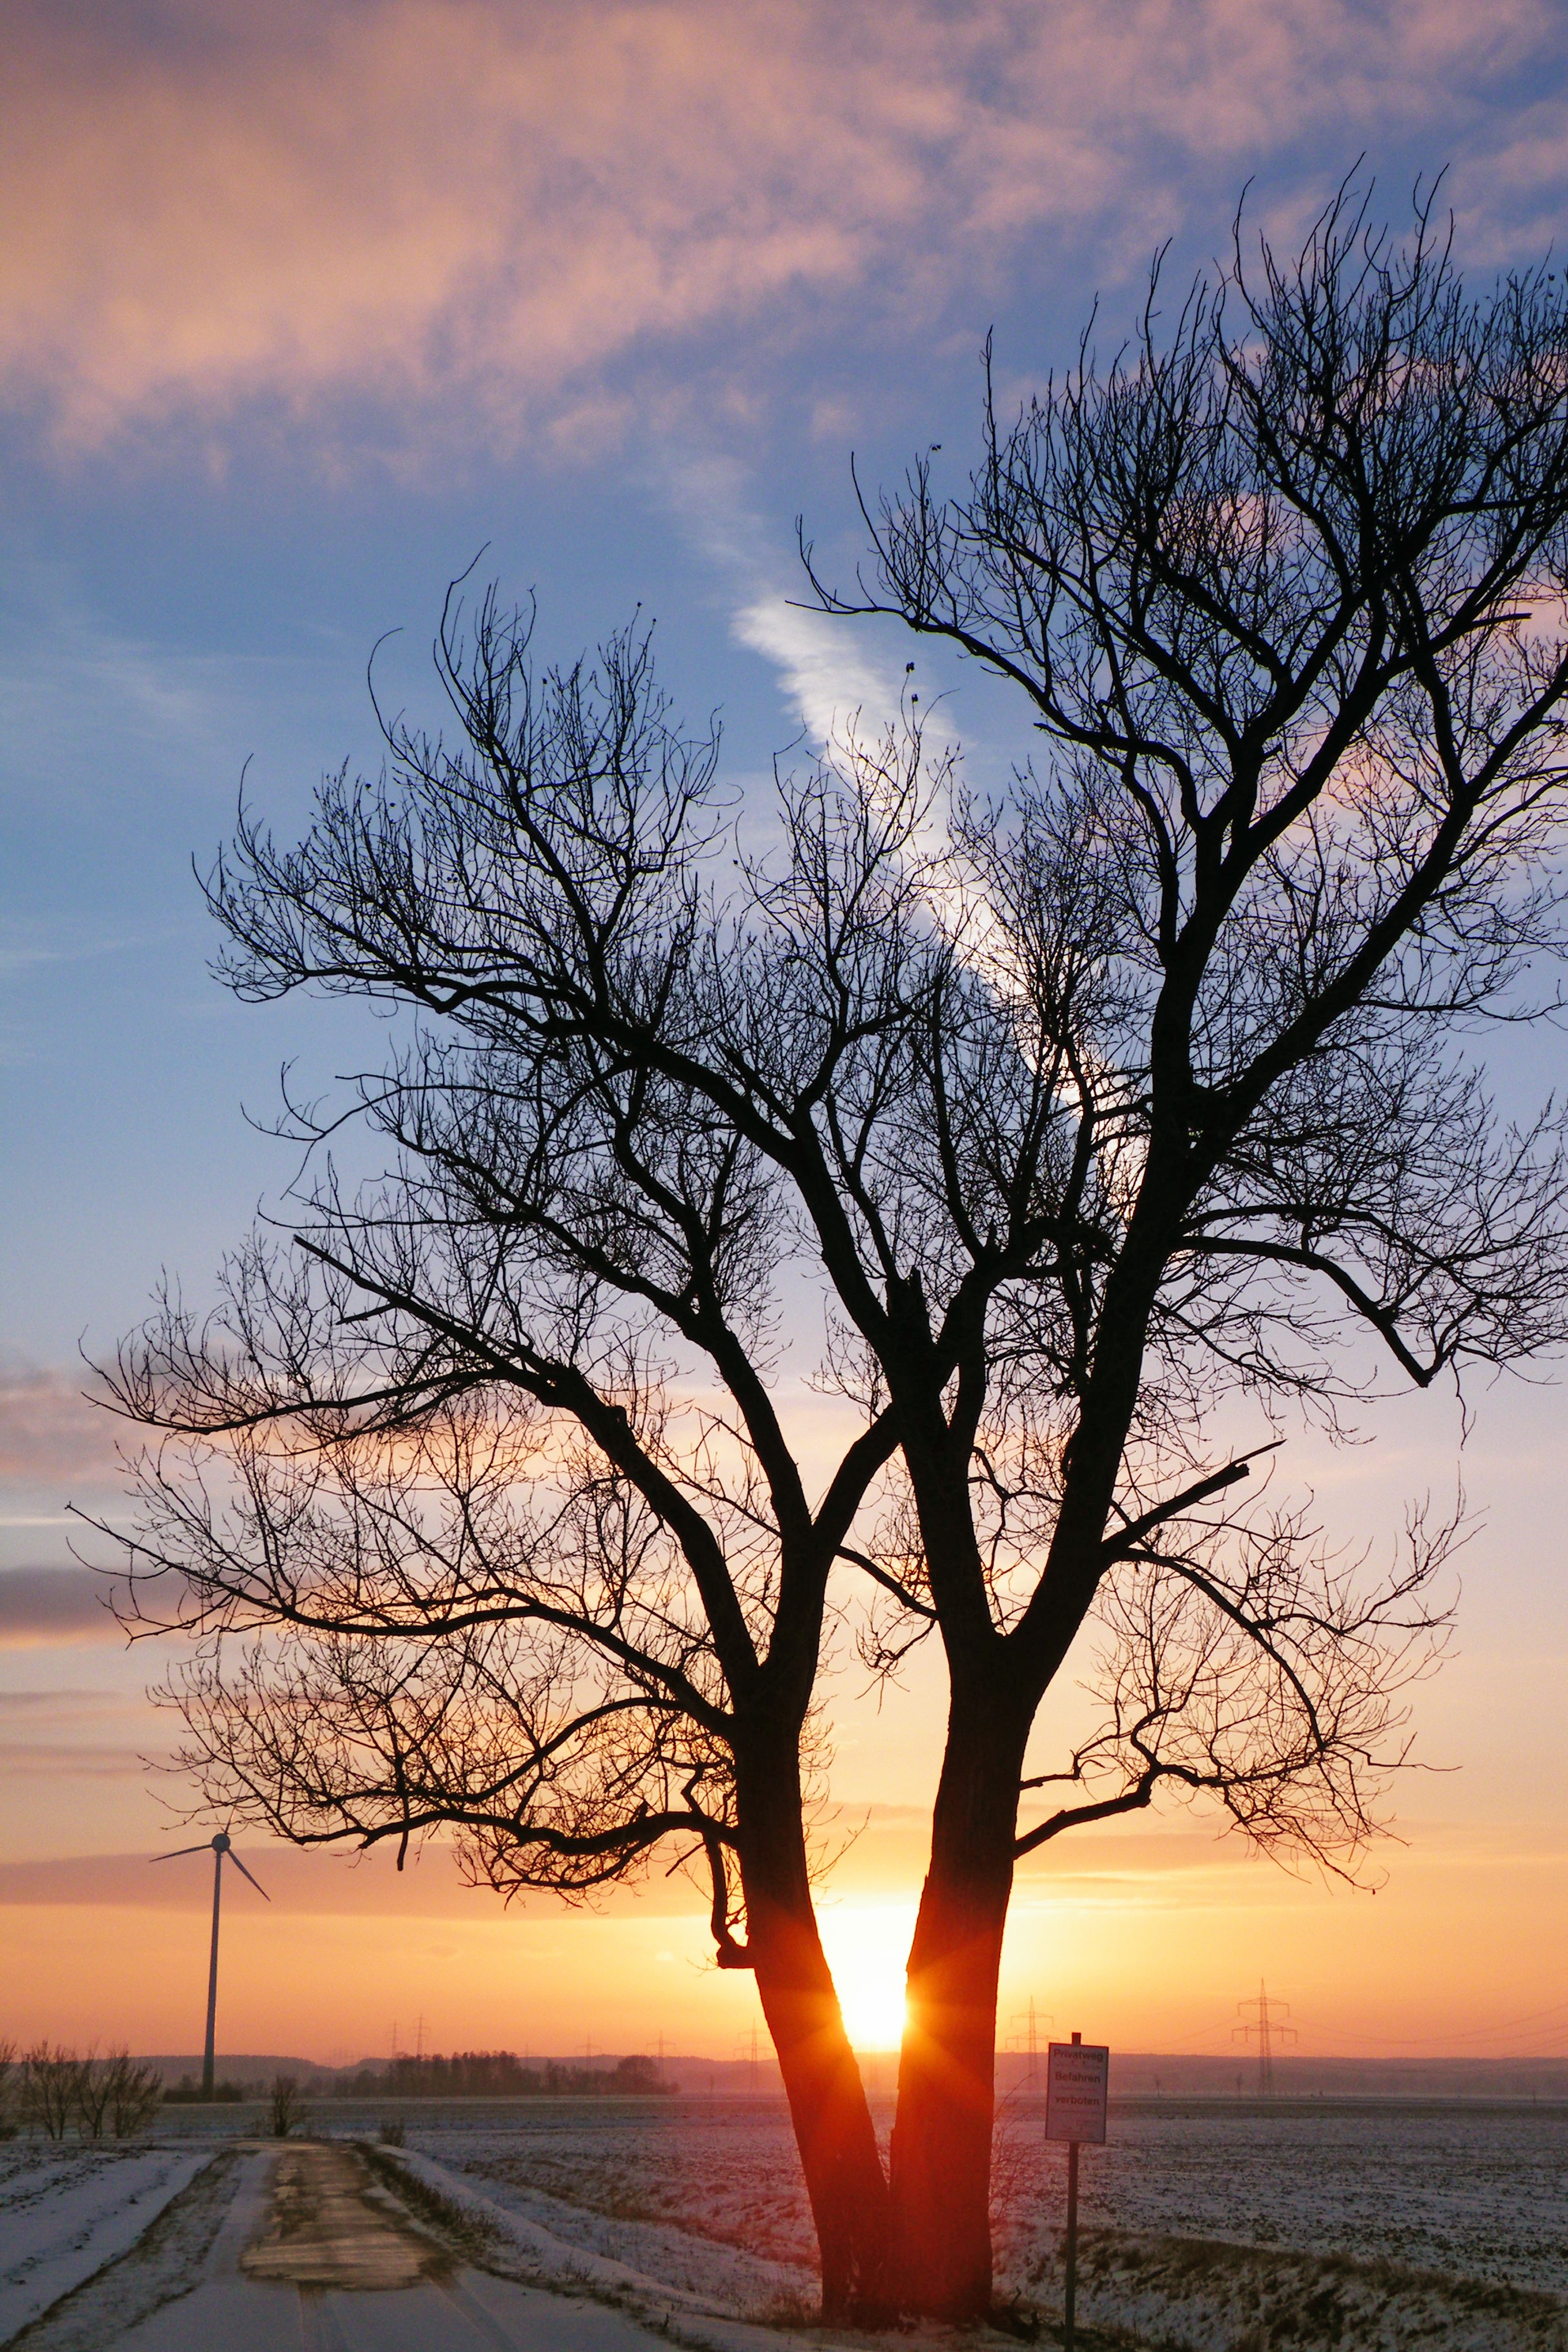
landscape, tree, nature, horizon, branch, snow, cold, winter, cloud, plant, sky, sun, sunrise, sunset, sunlight, morning, dawn, dusk, evening, reflection, snowy, season, wintry, winter magic, winter impressions, atmospheric phenomenon, woody plant